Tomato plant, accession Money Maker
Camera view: horizontal (90 deg, fisheye); turntable rotation: 180 degrees
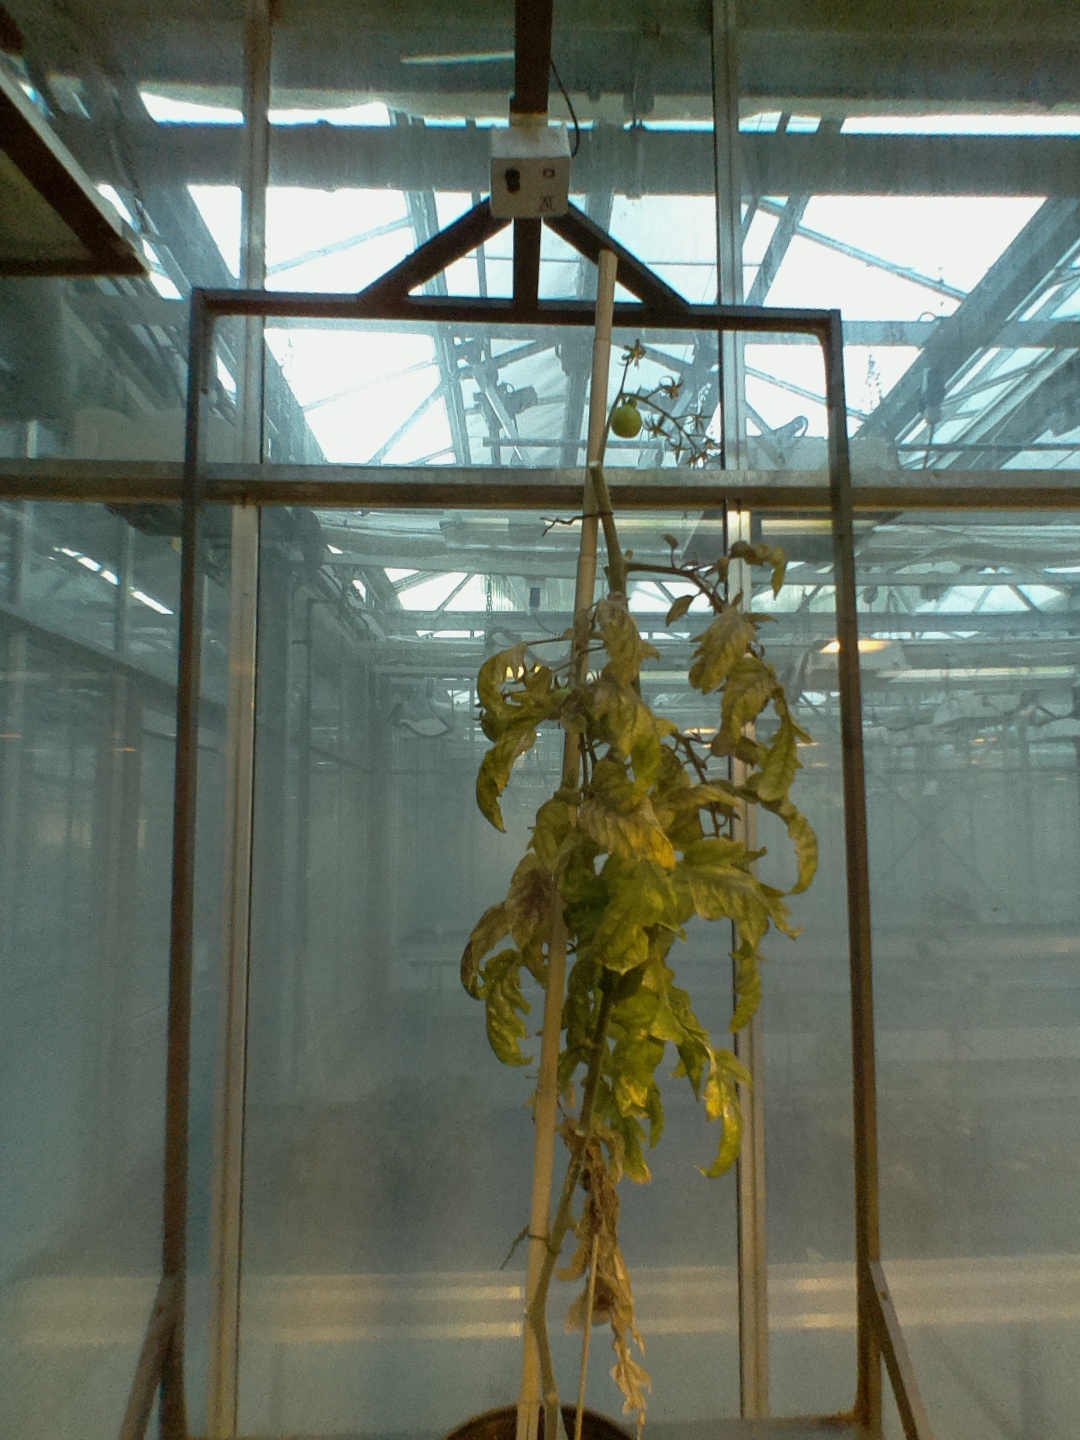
BBCH growth stage 80: fruits start showing typical ripe color (orange -> red)